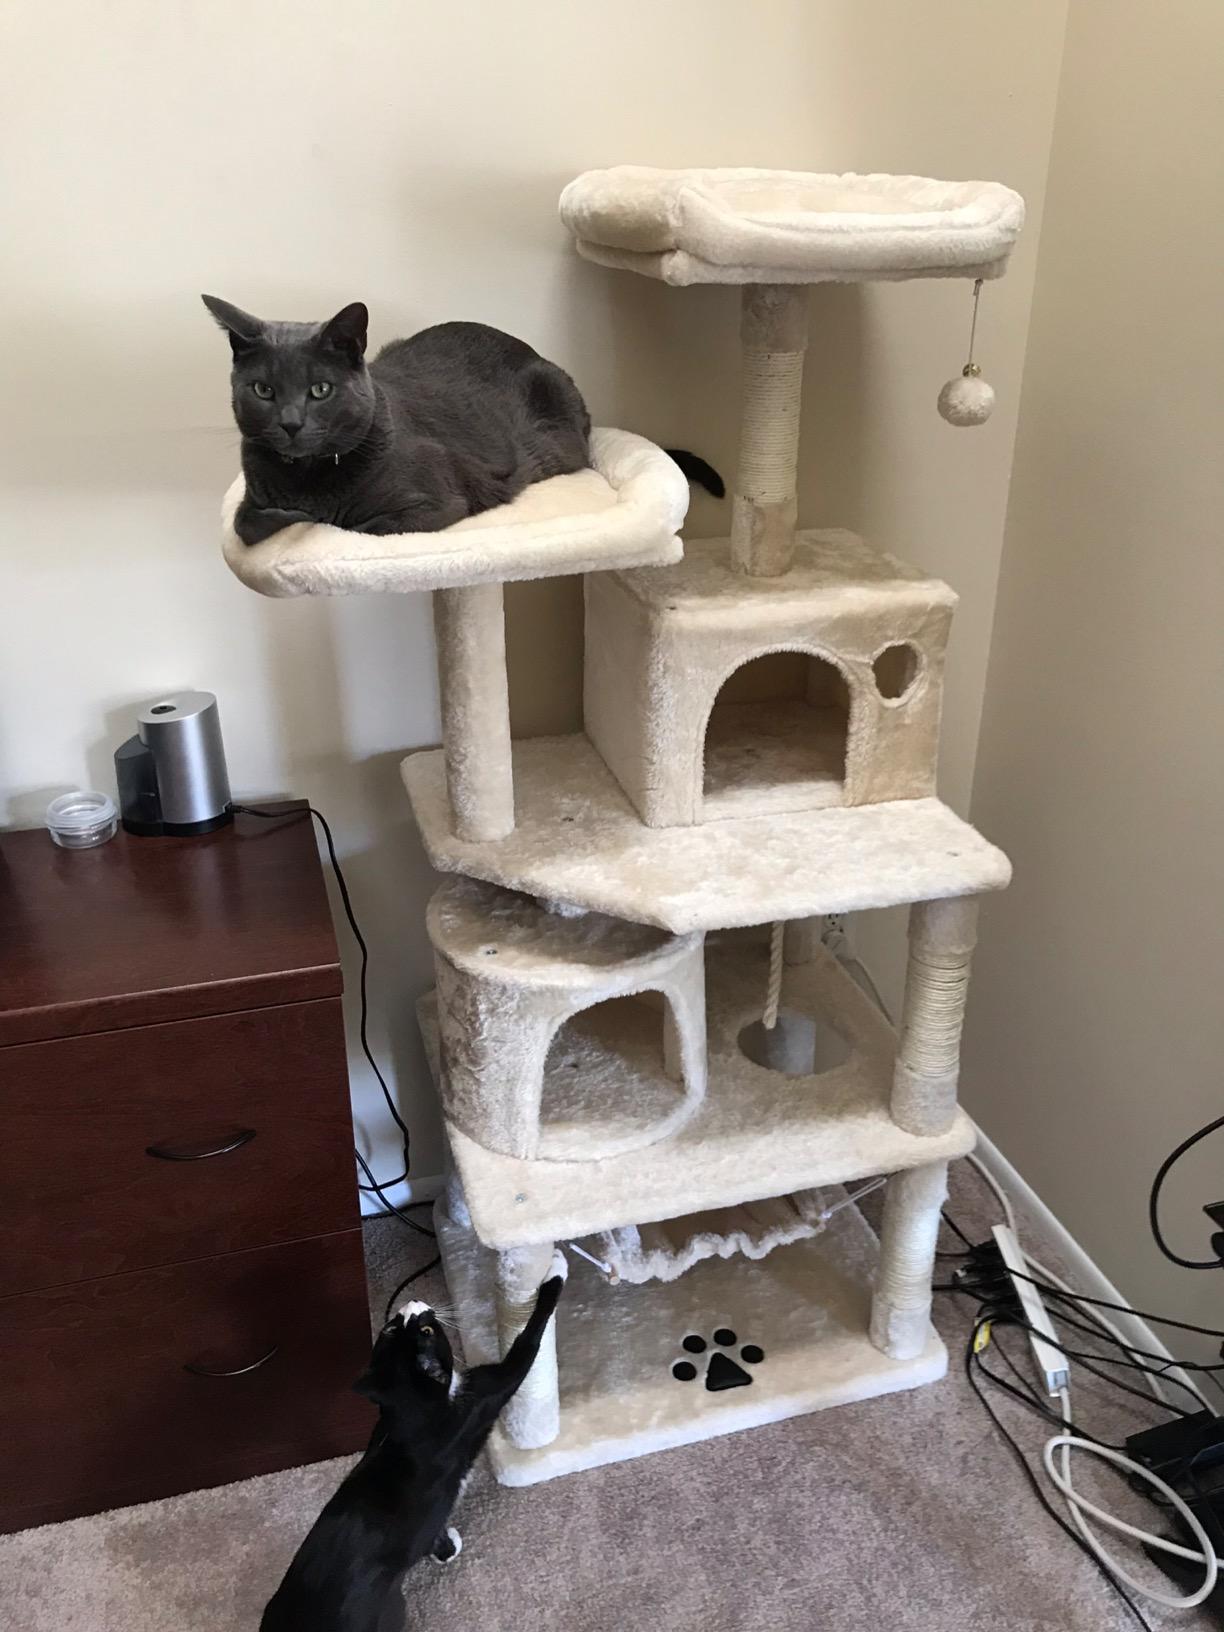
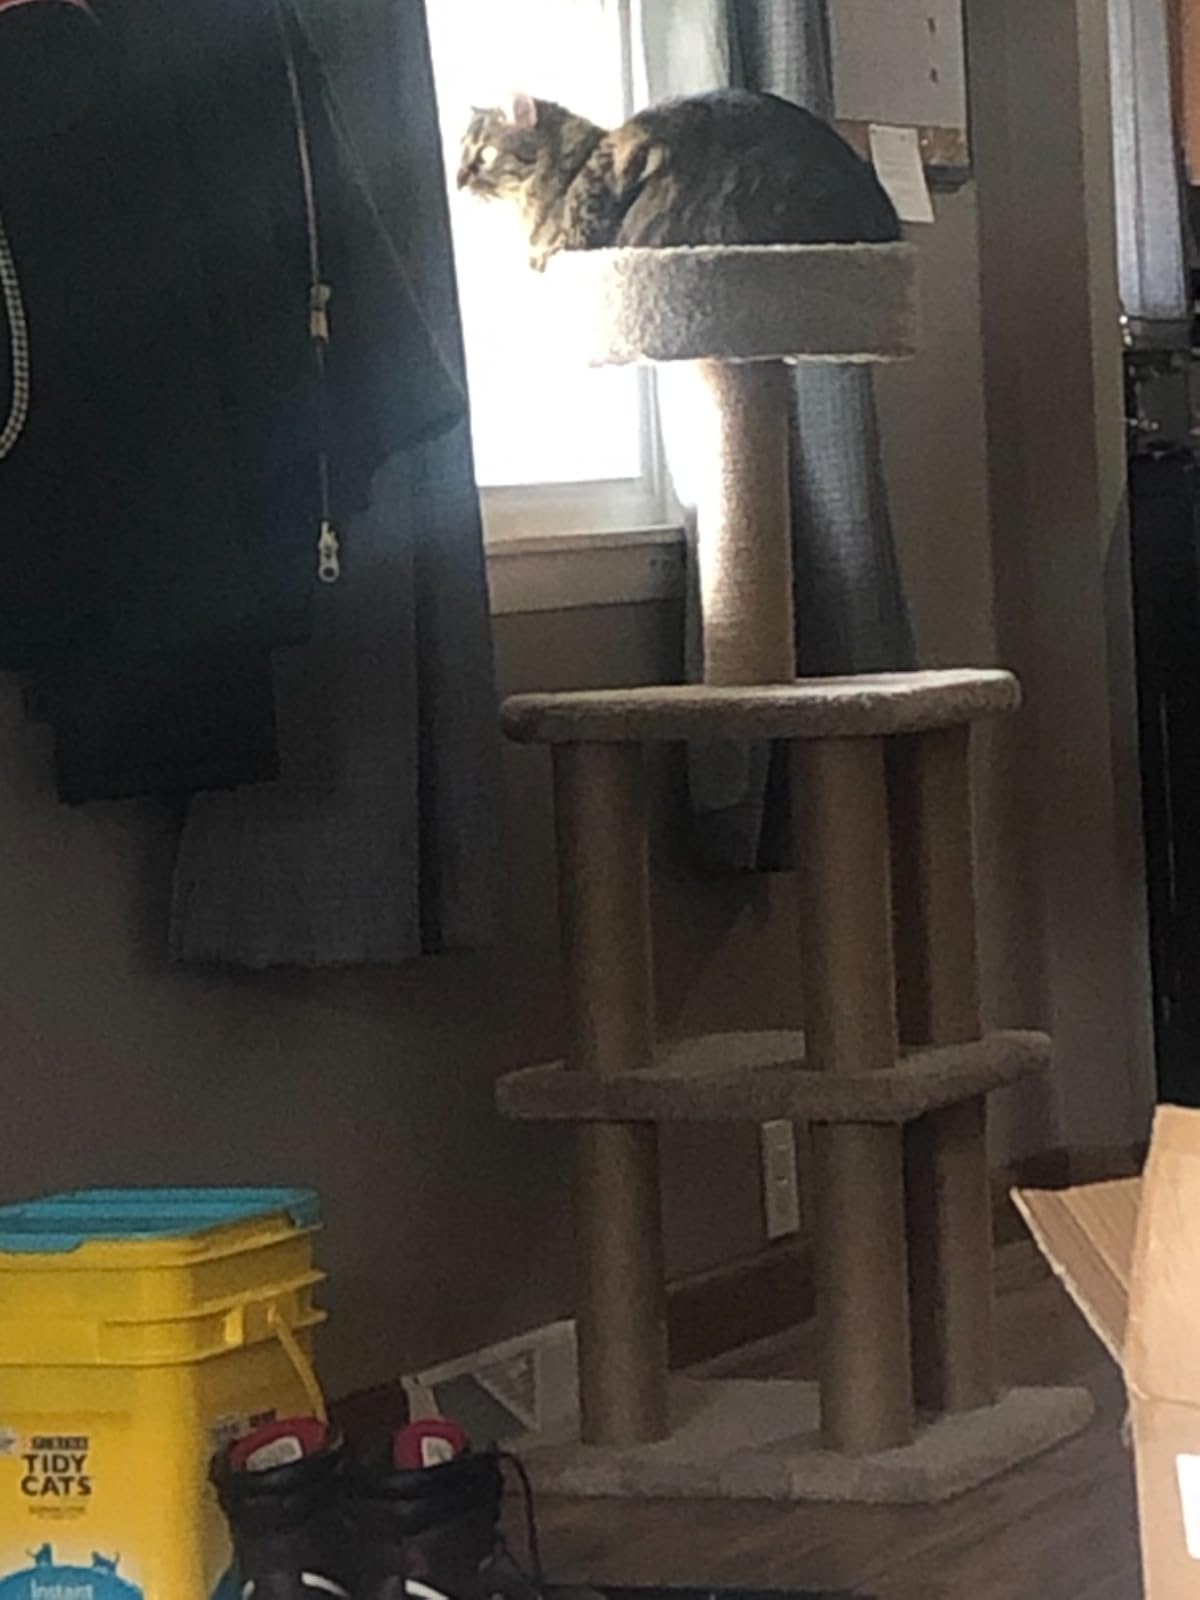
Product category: items_cat tree
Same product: no